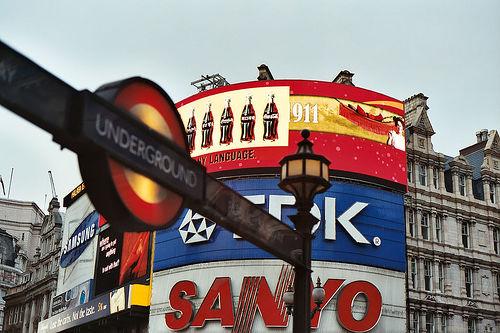
Weather: sun or clear